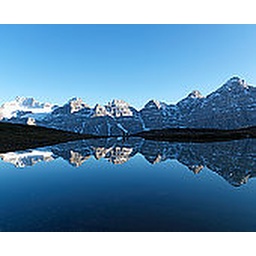
Snowcapped mountains reflecting in lake water, two hikers walking in distance